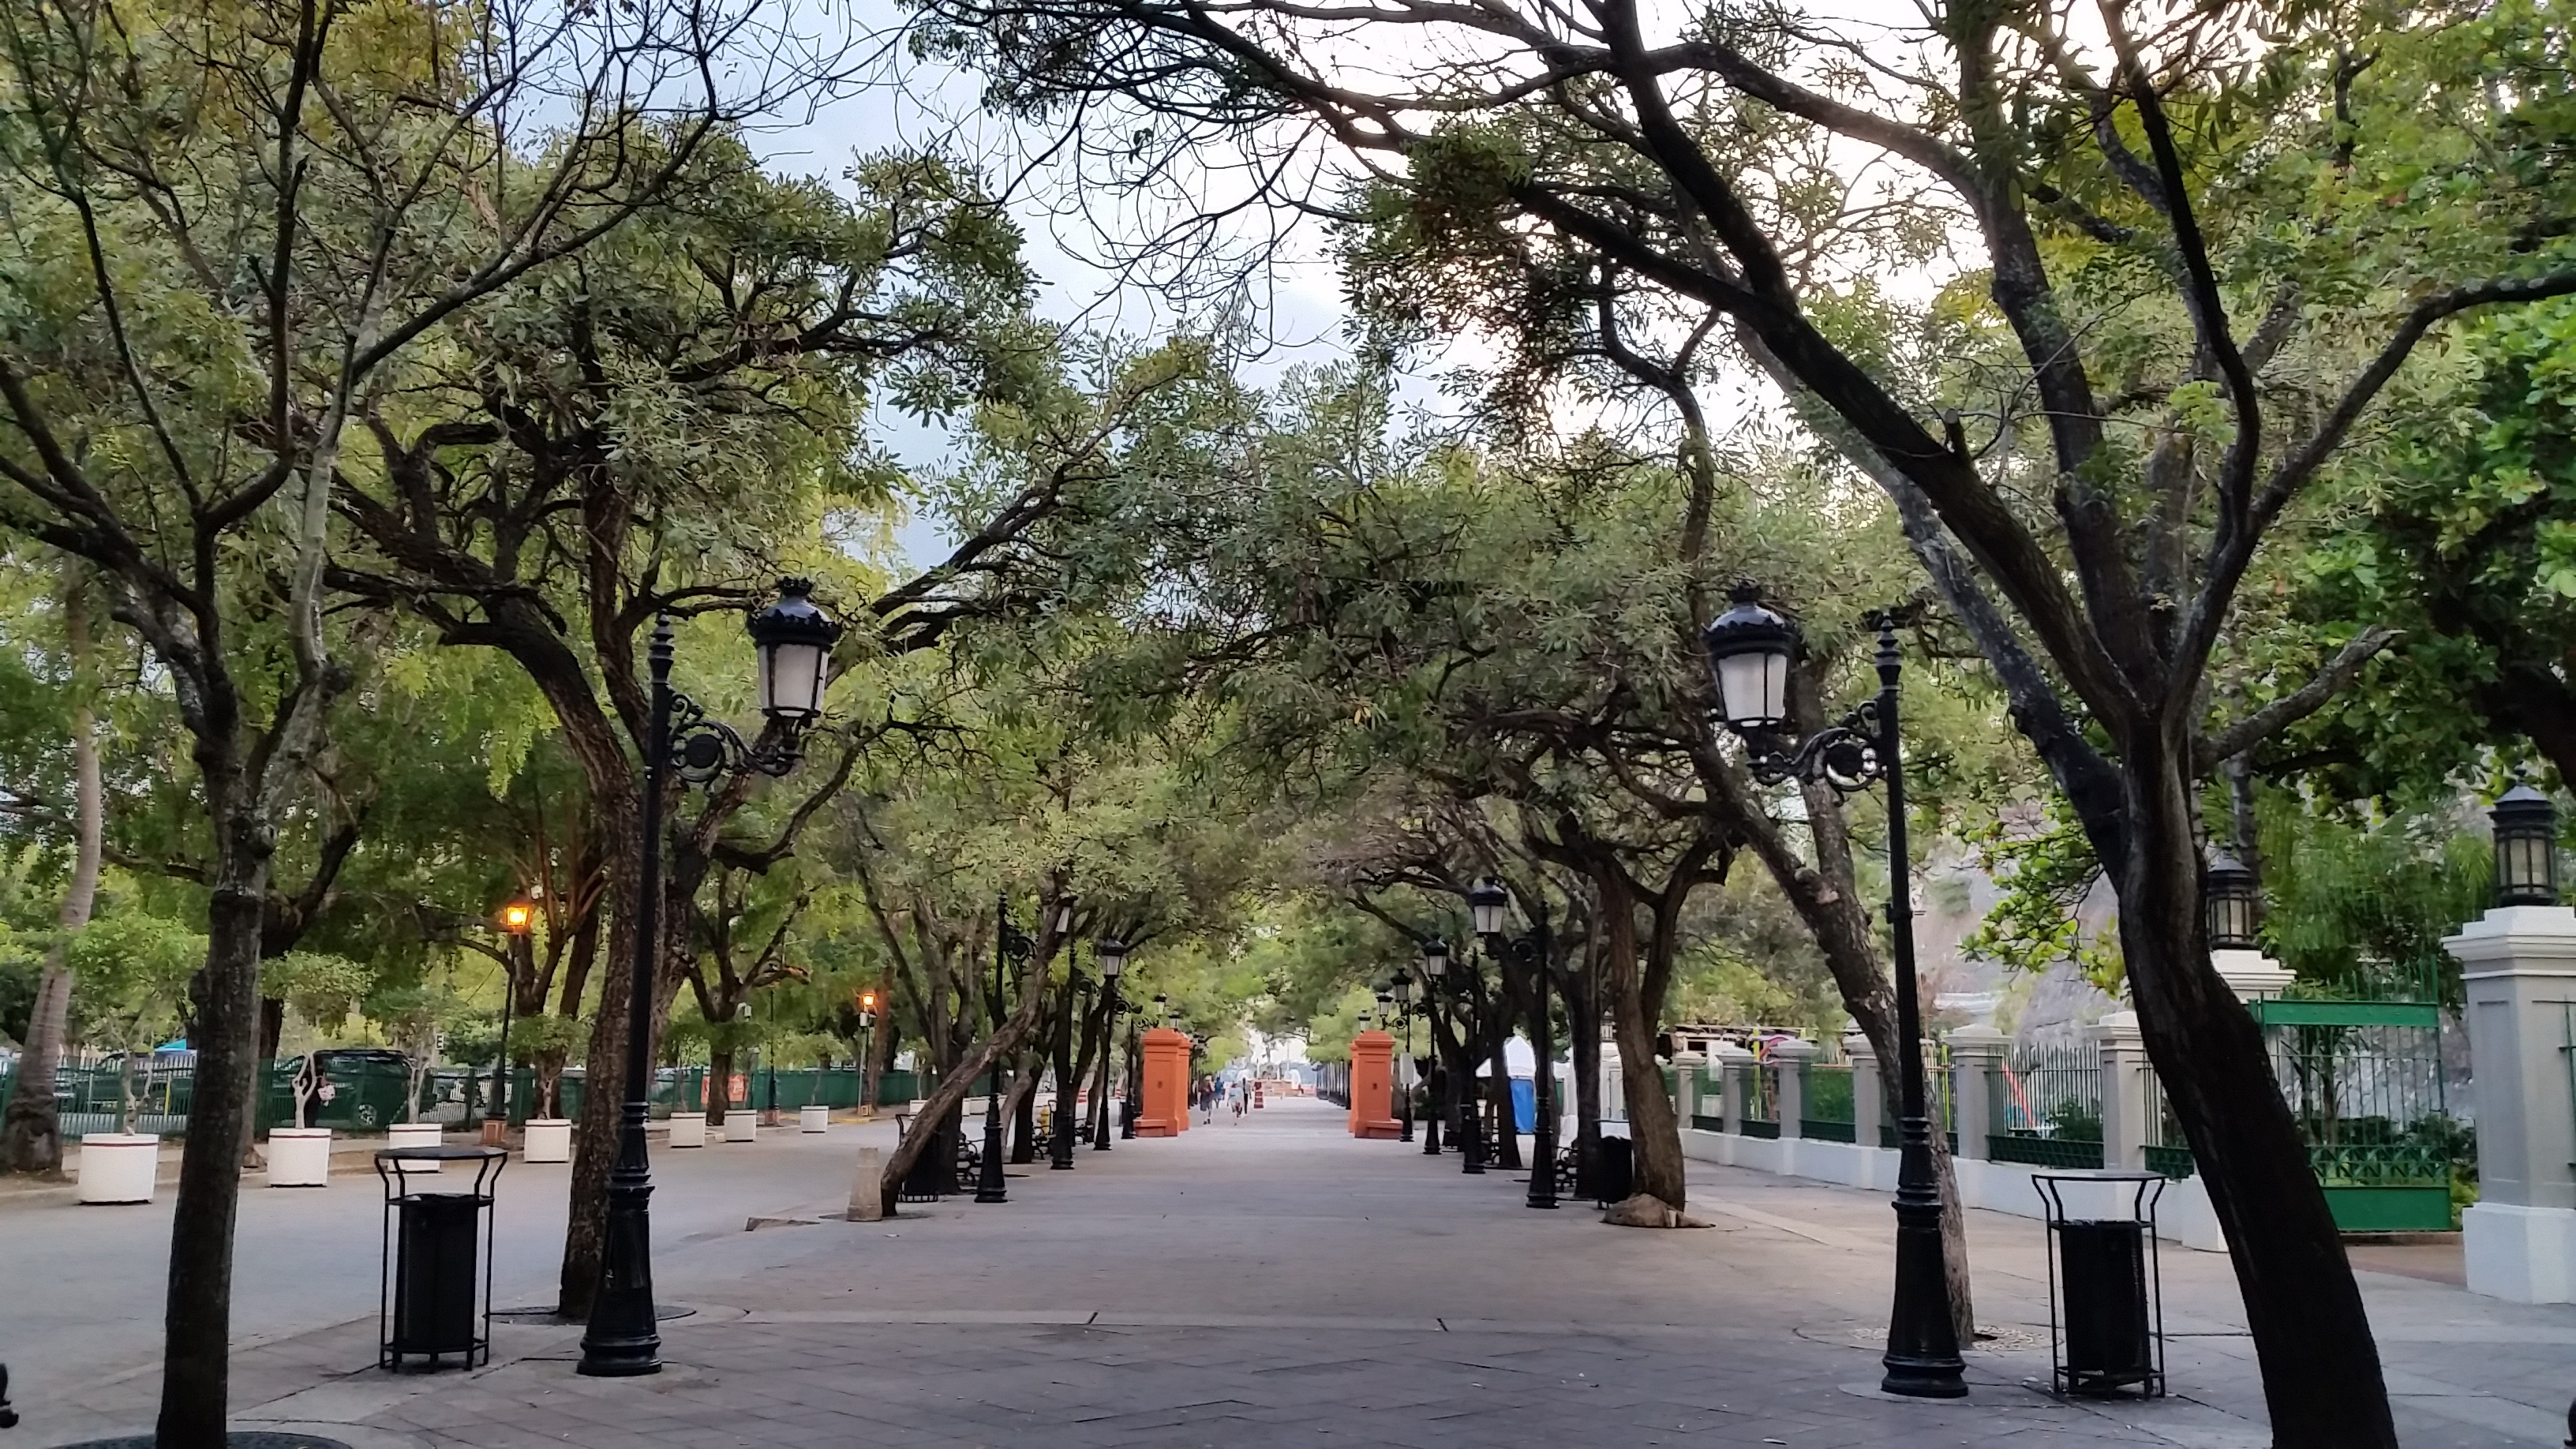
tree, pedestrian, architecture, plant, road, street, flower, town, cobblestone, city, downtown, plaza, park, public space, trees, infrastructure, town square, neighbourhood, puerto rico, san juan, human settlement, woody plant